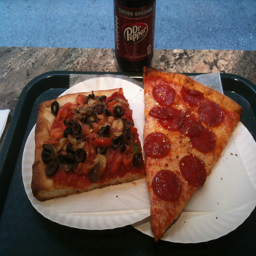
Two paper plates hold pizza while a bottle of soda sits in the background.
Two different slices of pizza on a plate.
Two slices of pizza on separate paper plates.
two different slices of pizza on paper plates
The two slices of pizza each have different shapes and toppings.